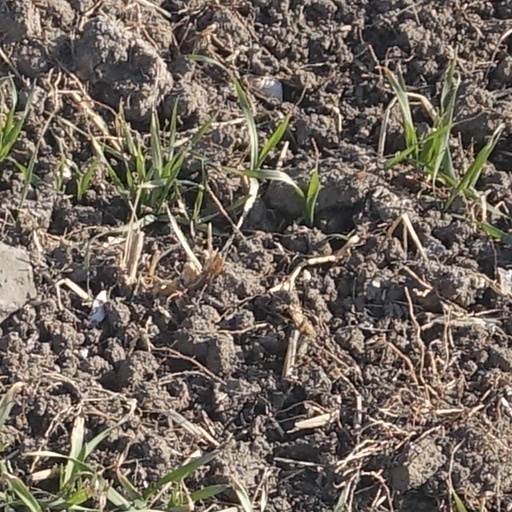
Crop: wheat